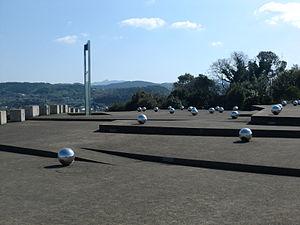
Kumamoto est une préfecture du Japon, située au sud-ouest de l'île de Kyūshū. Sa ville principale s'appelle également Kumamoto, et fut la capitale du clan Hosokawa.